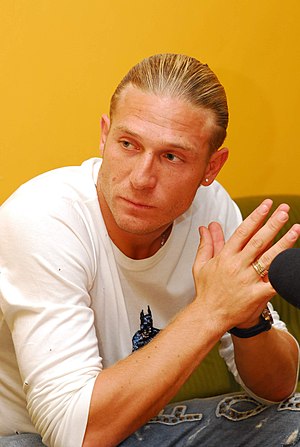
Andrij Voronin
Voronin i 2006.
Andrij Voronin er en tidligere fodboldspiller fra Ukraine, der spillede som angriber. Han repræsenterede blandt andet Bayer Leverkusen og Hertha Berlin i Tyskland samt engelske Liverpool F.C.